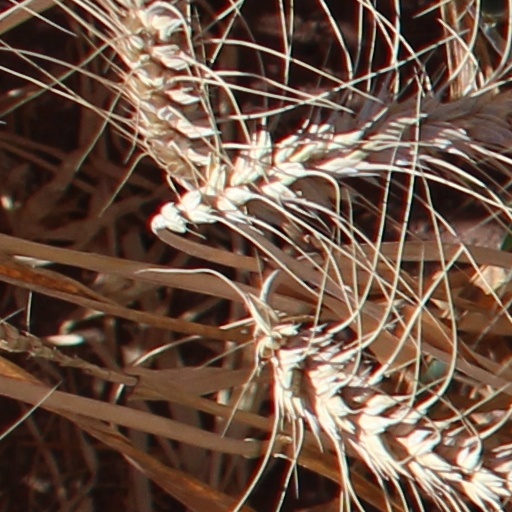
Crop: wheat